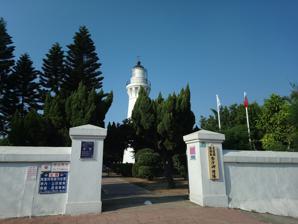
Building: Baishajia Lighthouse
Country: Unknown
Year built: 1901
Lighthouse in Guanyin, Taoyuan City, Taiwan Lighthouse Baishajia Lighthouse Paisha Chia 白沙岬燈塔 Location Taoyuan Guanyin District Taiwan Coordinates 25°02′28.8″N 121°04′34.4″E / 25.041333°N 121.076222°E / 25.041333; 121.076222 Tower Constructed 1902 Construction brick stone tower Height 27.7 metres (91 ft) Shape cylindrical tower with balcony and lantern Markings white tower, black lantern dome Operator Maritime and Port Bureau Light Focal height 36.6 metres (120 ft) Lens original 3rd order Fresnel lens Range white: 25.7 nautical miles (47.6 km; 29.6 mi) red: 22.6 nautical miles (41.9 km; 26.0 mi) Characteristic Al WR 10s. The Baishajia Lighthouse or Paisha Chia Lighthouse ( traditional Chinese : 白沙岬燈塔 ; simplified Chinese : 白沙岬灯塔 ; pinyin : Báishājiǎ Dēngtǎ ) is a lighthouse in Guanyin District , Taoyuan City , Taiwan . History The lighthouse was established in 1901 as the third lighthouse built in Taiwan under Japanese rule with an original height of 38 meters. However, the upper portion was destroyed during World War II . After the war, the tower was repaired to its current height. In March 2013, it was announced that the lighthouse would be opened for tourists starting September 2013. Architecture The lighthouse is a white round brick structure stands at 27.7 meters in height. The focal plane flashes every 10 seconds. Opening time The lighthouse is opened from Tuesday to Sunday from 9.00 a.m. to 5.00 p.m. or 6.00 p.m. See also Taiwan portal Engineering portal List of tourist attractions in Taiwan List of lighthouses in Taiwan References